TMEM221

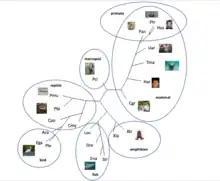
Phylogenetic tree of TMEM221.

TMEM221 is conserved throughout vertebrates but not in invertebrates, plants, or any other organisms. The most distant identified ortholog is the live shark sucker.